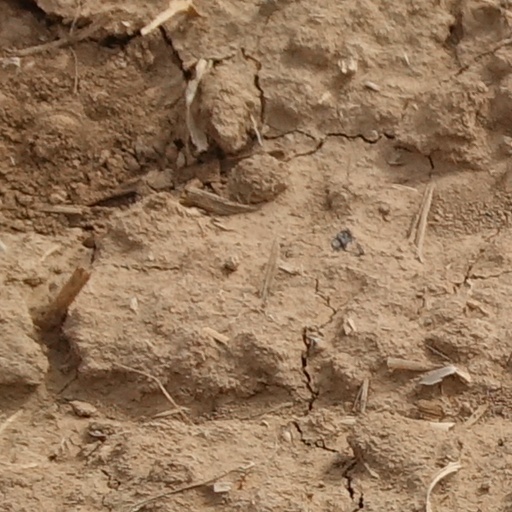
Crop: wheat